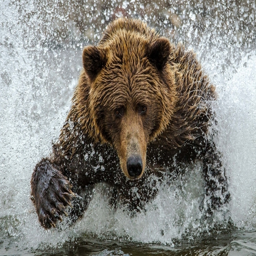
biological subspecies charges through the water while hunting salmon